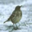
Label: bird